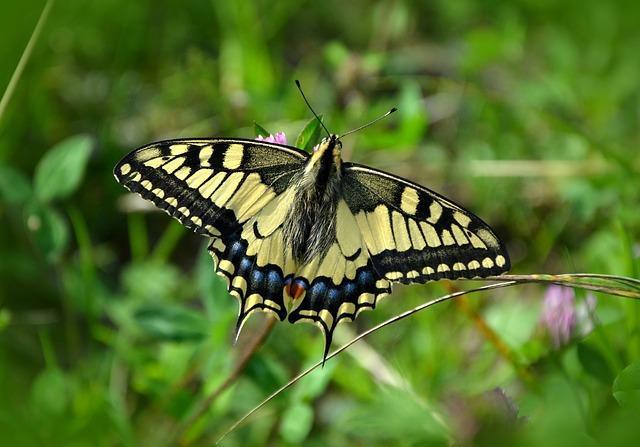
butterfly